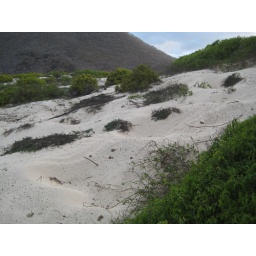
The indentations in the sand were made by the female turtles when burying their eggs.